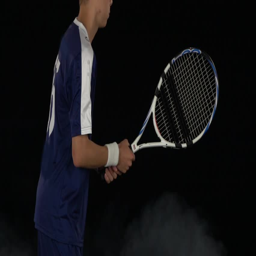
tennis player hit the ball in slow motion on black background with smoke